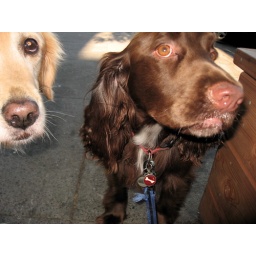
dogs outside good life grocery in potrero hill